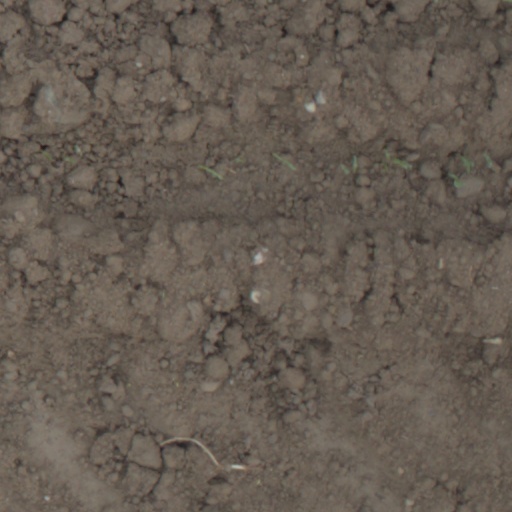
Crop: wheat